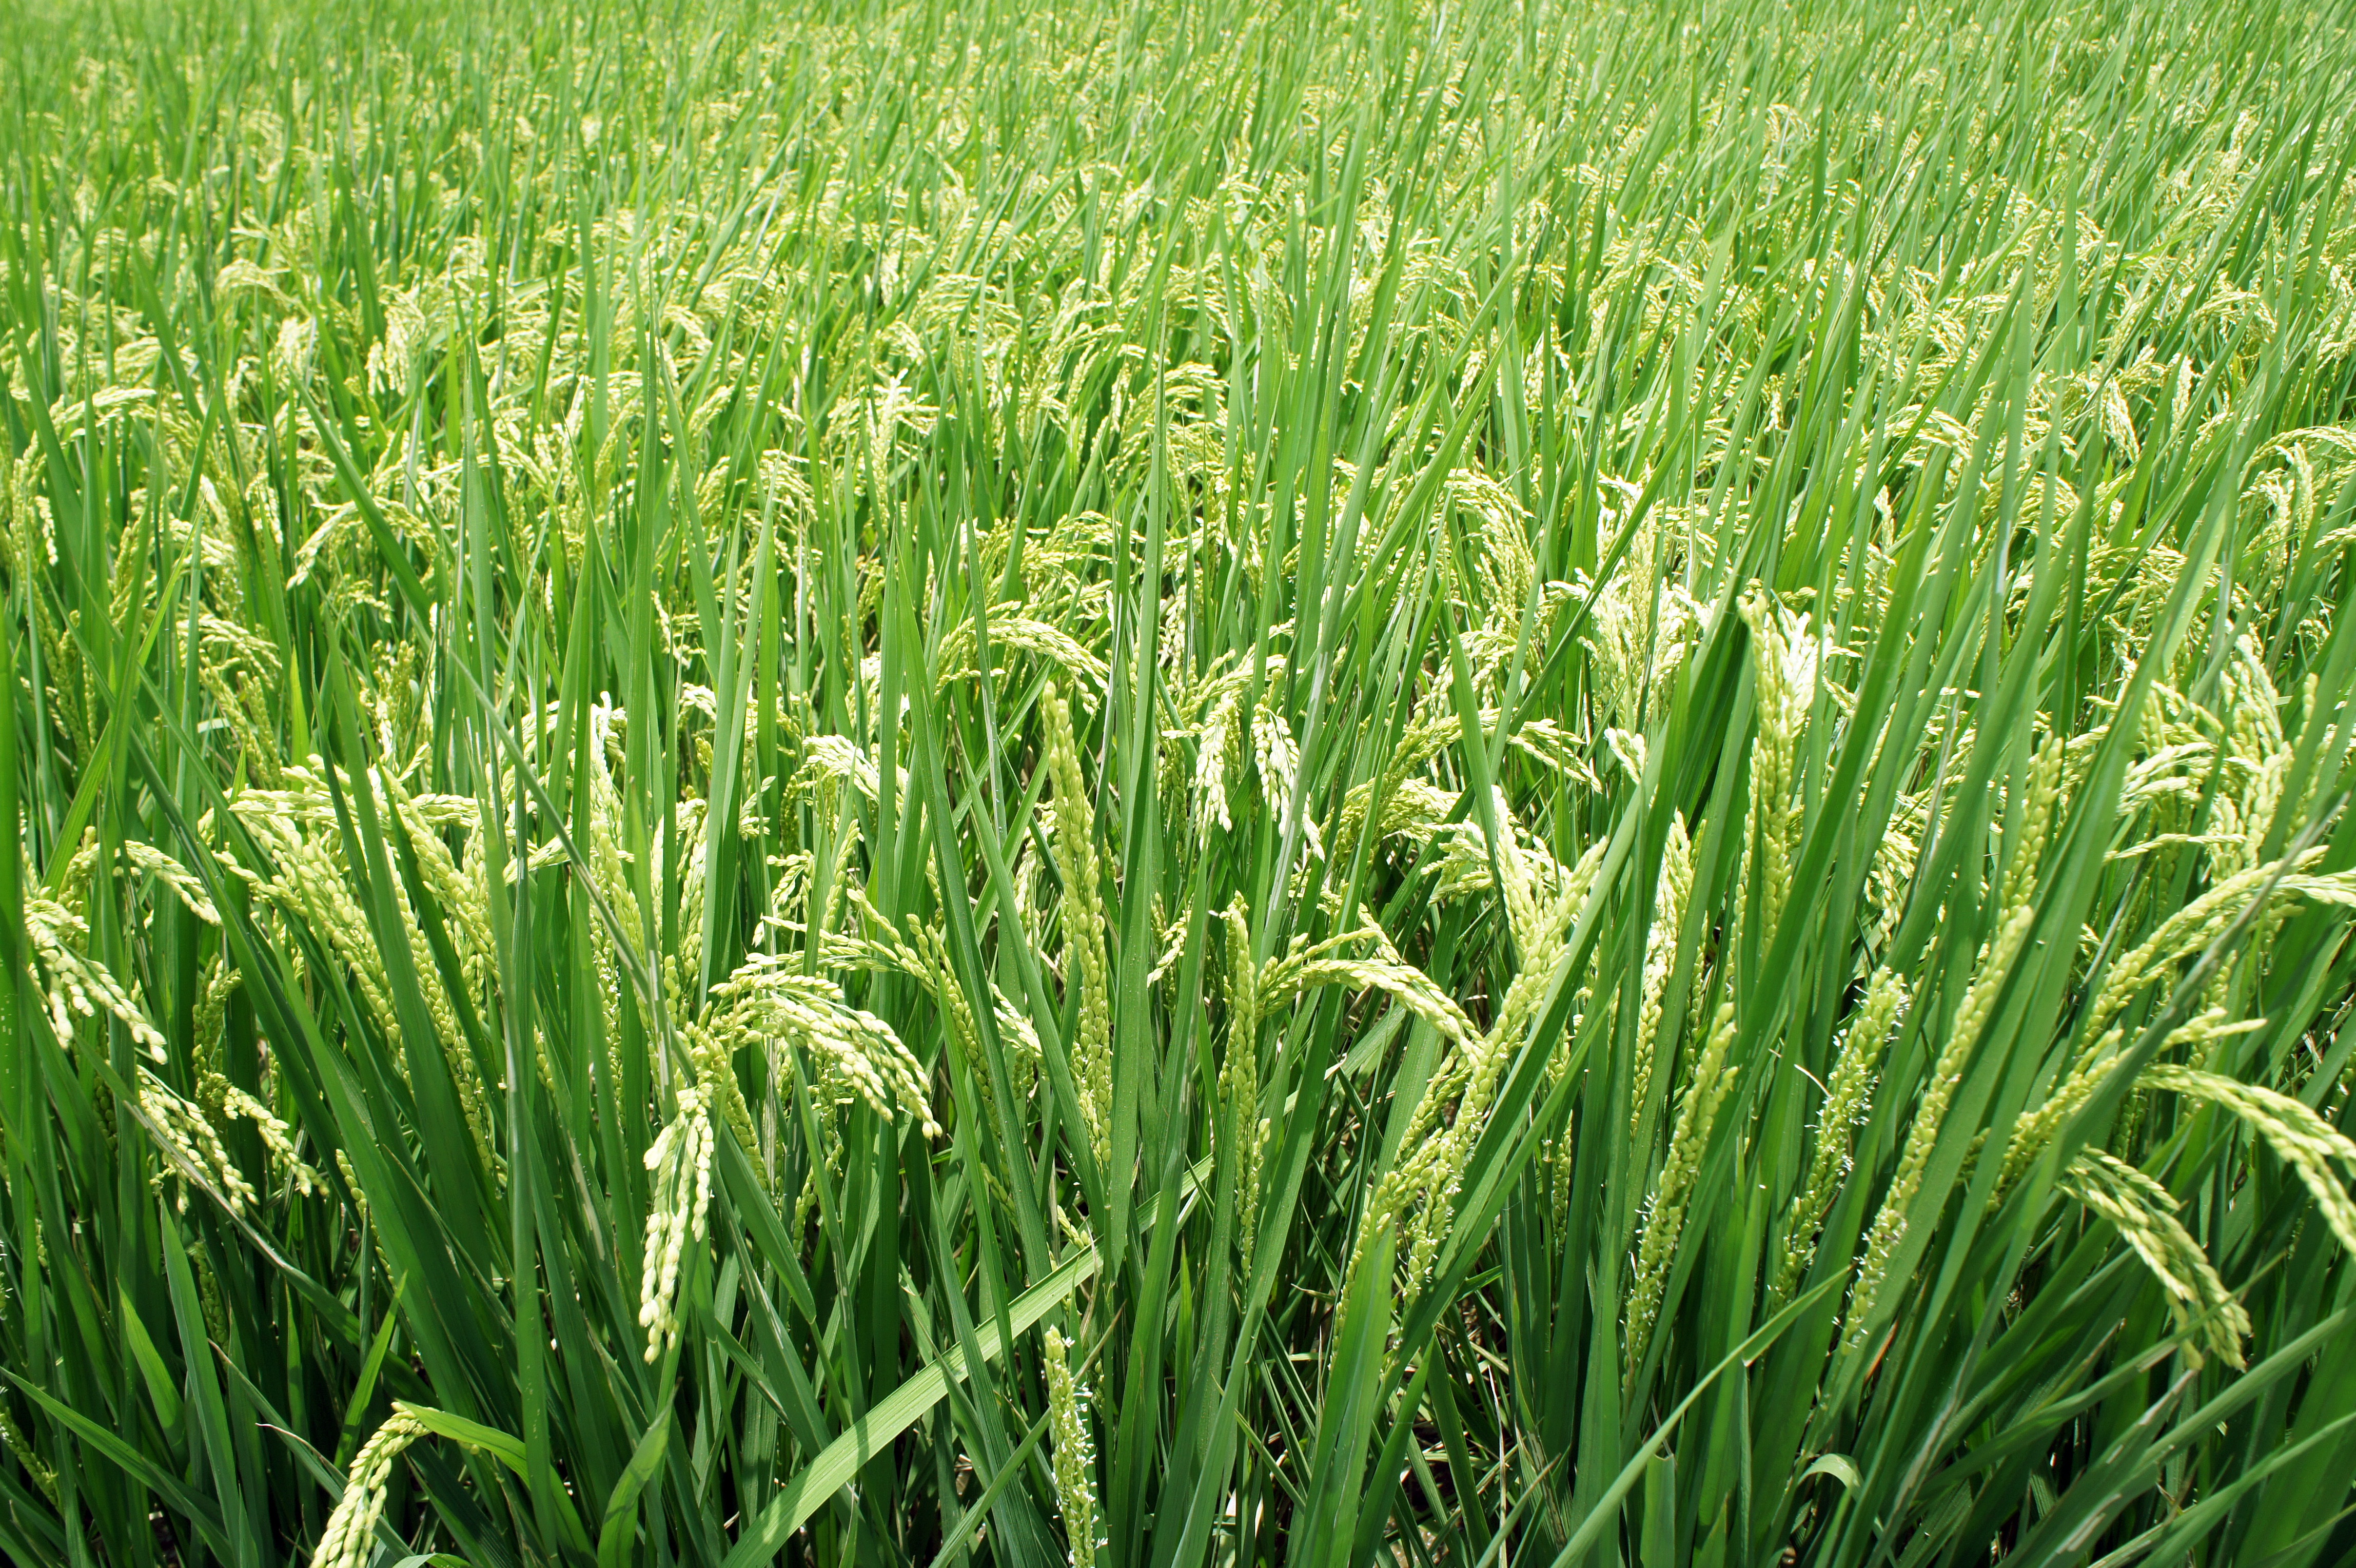
grass, plant, field, lawn, meadow, prairie, food, green, crop, pasture, soil, agriculture, rice, spike, grassland, paddy field, flowering plant, chrysopogon zizanioides, sweet grass, grass family, land plant, hierochloe